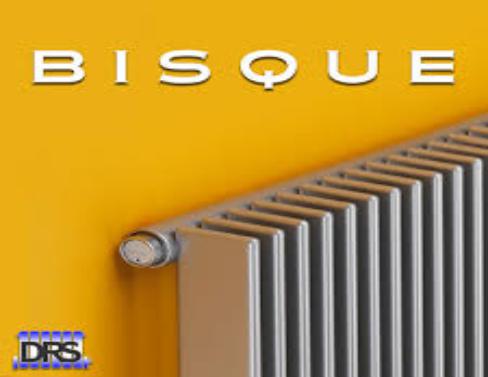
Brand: bisque
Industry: Necessities